Treaty battleship

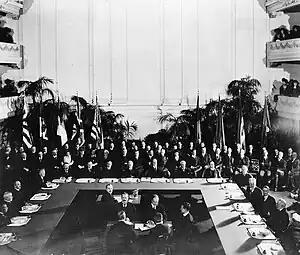
Signing of the Washington Naval Treaty

From 12 November 1921 to 6 February 1922, the Washington Naval Conference was held to stop a naval arms race from emerging. Nine nations attended at the request of Secretary of State Charles Evans Hughes; the United States, Japan, China, France, Britain, Italy, Belgium, Netherlands and Portugal. The conference led to the Nine-Power Treaty, which reaffirmed support for the Open Door Policy towards China; the Four-Power Treaty in which the United States, United Kingdom, France and Japan agreed to maintain the status quo in the Pacific, by respecting the Pacific territories of the other countries signing the agreement, not seeking further territorial expansion, and mutual consultation with each other in the event of a dispute over territorial possessions.